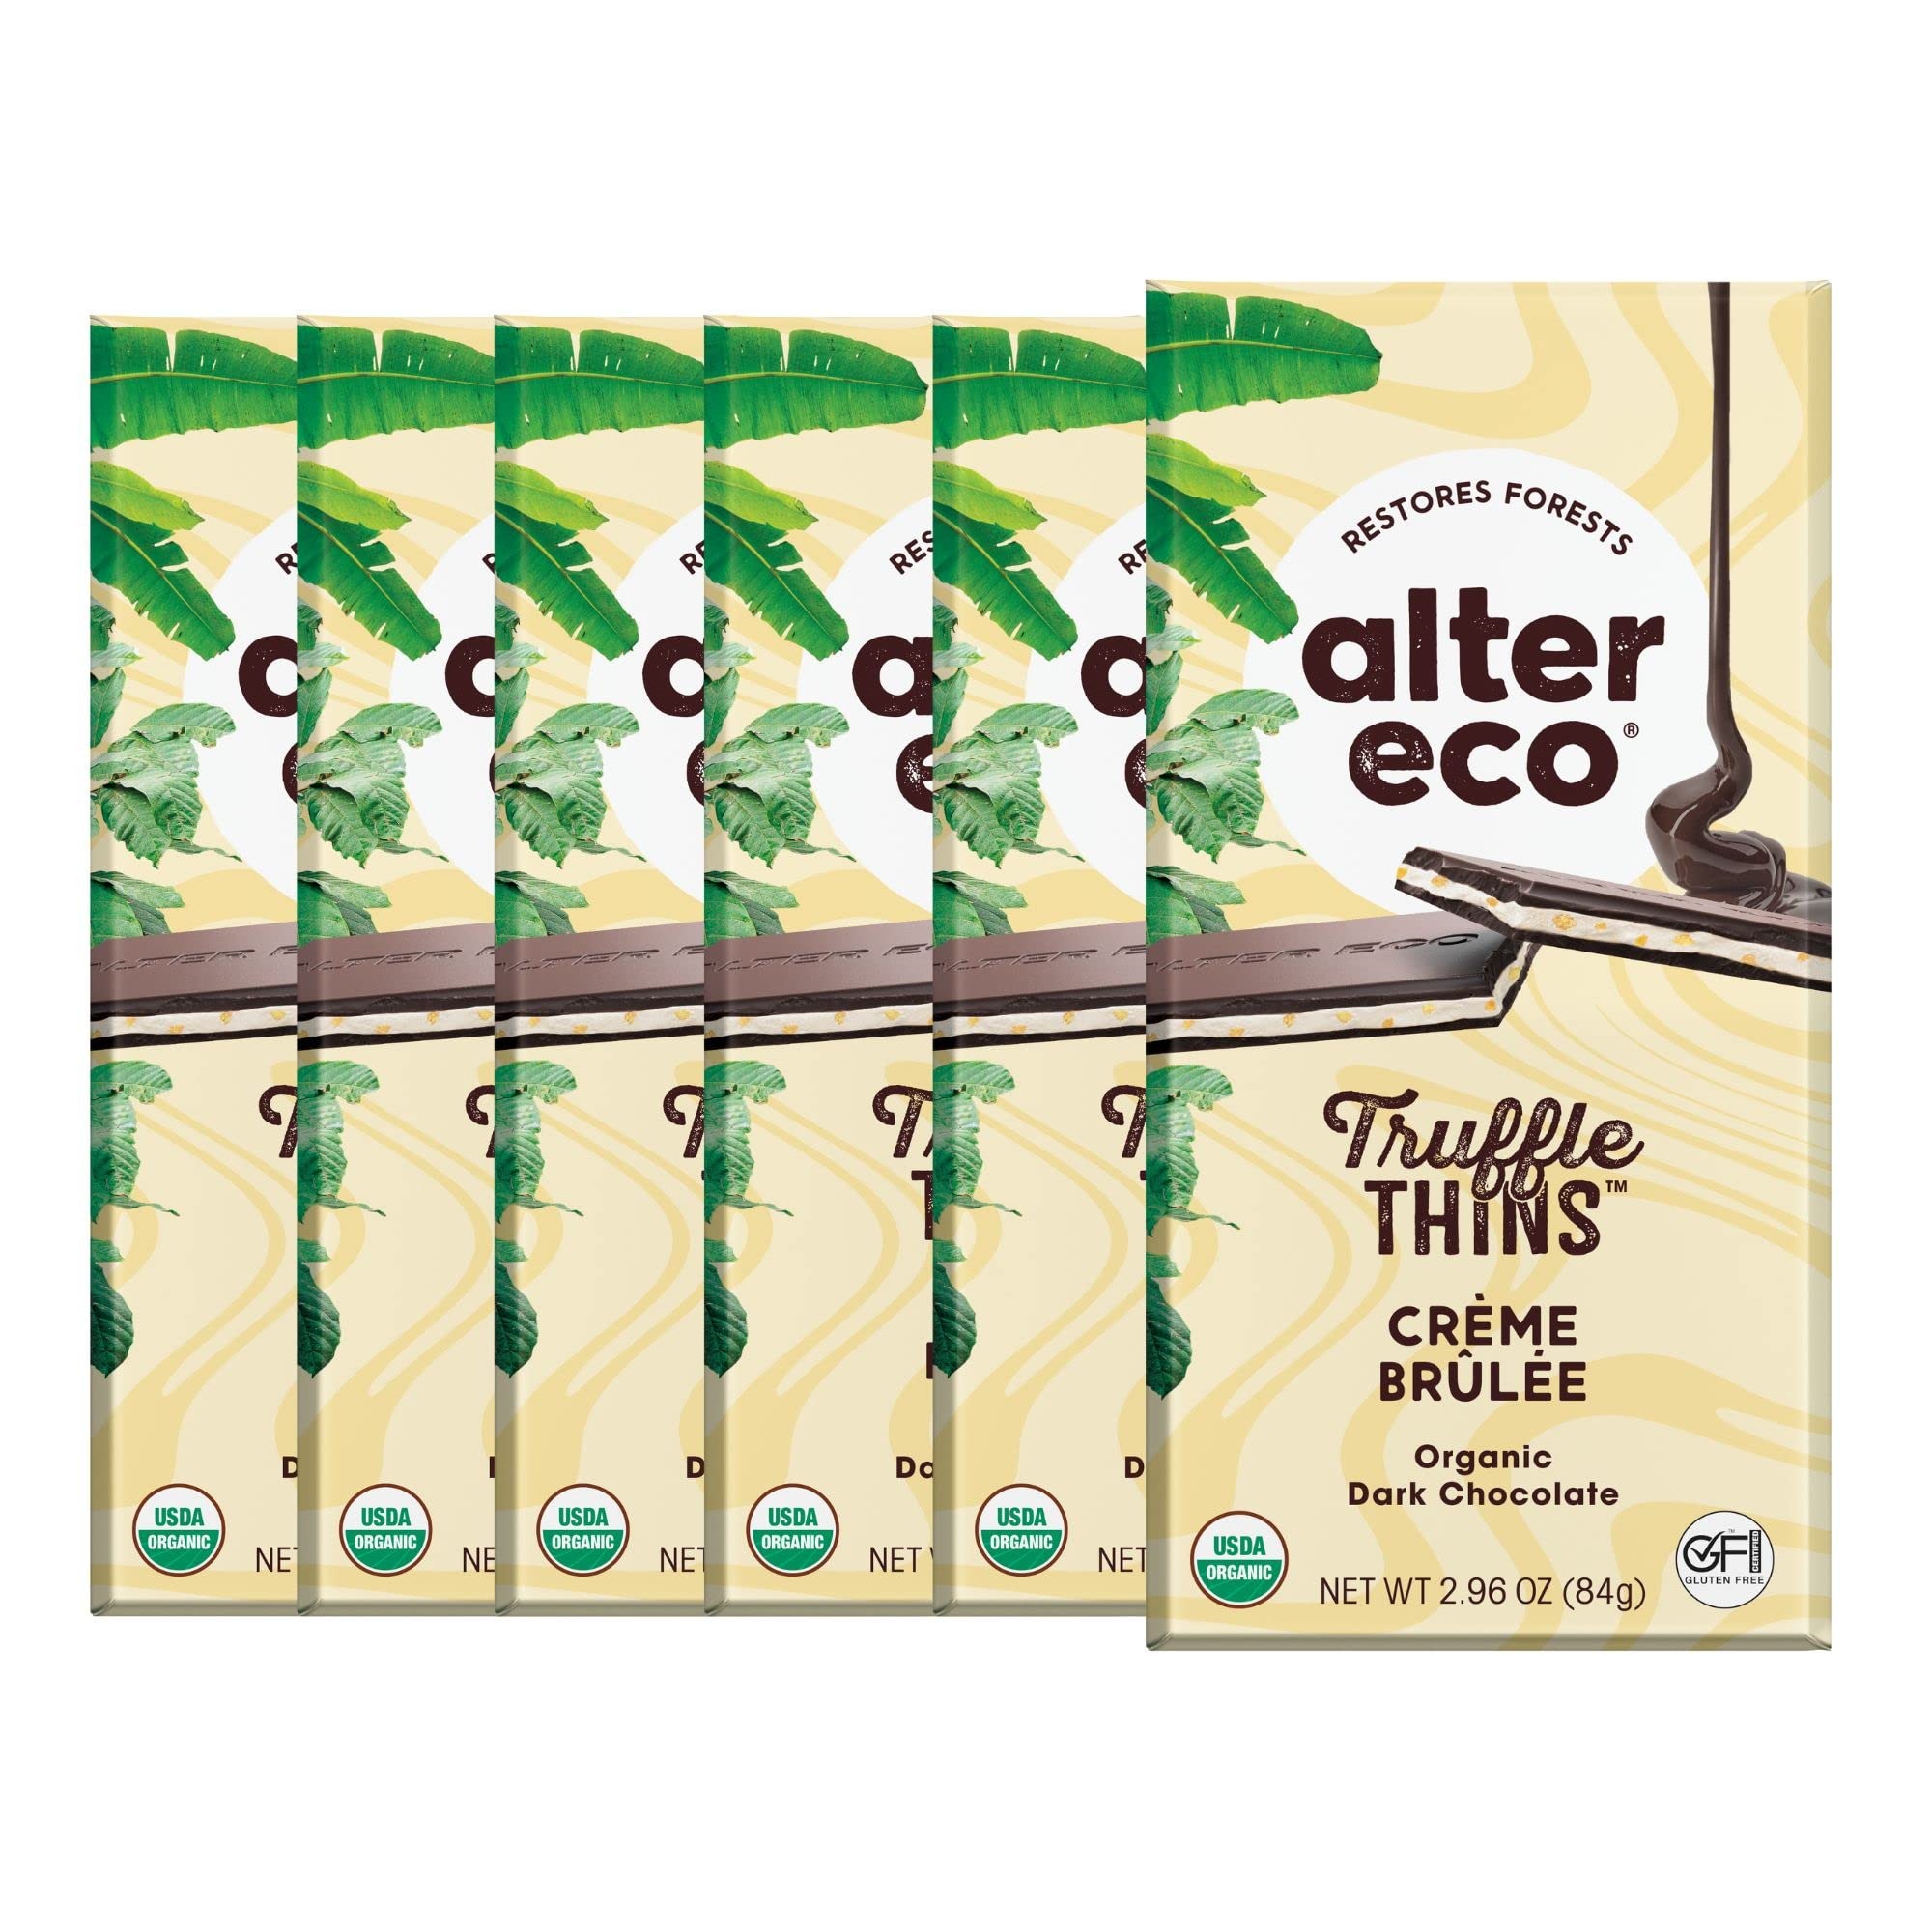
Item Name: Alter Eco Creme Brulee Truffle Thins, Chocolate Bar with Gooey Ganache Truffle Filling, Organic, Gluten & Soy-Free, Non-GMO Snacks, No Additives, Recyclable Packaging, Fair Trade (6-Pack Creme Brulee)
Bullet Point 1: INGREDIENTS YOU'LL LOVE: Made with layers of 60% Dark Ecuadorian cacao and a milk chocolate truffle filling for a decadent bite
Bullet Point 2: ALWAYS ORGANIC: Snack with confidence; Alter Eco Truffle Thins are certified organic as well as gluten, soy, and additive-free
Bullet Point 3: ETHICAL GROWING PRACTICES: Our chocolate tastes great and helps replenish the environment; our ingredients grow in thriving ecosystems with the help of fair trade farmers
Bullet Point 4: ENVIRONMENTALLY-FRIENDLY: Alter Eco is Climate Neutral Certified, offsetting 100% of our carbon emissions through conservation and reforestation projects
Bullet Point 5: A NAME YOU CAN TRUST: Since 2005, Alter Eco has been a trusted name in delicious and eco-friendly snack foods. Because we use all natural, organic ingredients in our chocolate, it is more susceptible to melting when shipped to warmer locations.
Product Description: The classic combination of caramel and chocolate just got sweeter. Indulge with Alter Eco's newest truffle stuffed bar. The sweet, decadent caramel crunch highlights the creamy truffle stuffed center while the rich Ecuadorian cacao melts in your mouth.
Value: 6.0
Unit: Count

Price: 12.84